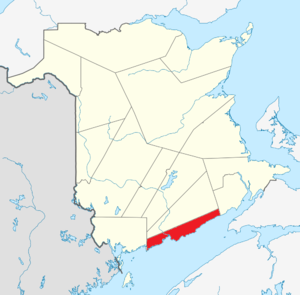
Le Comté de Saint-Jean est situé au sud du Nouveau-Brunswick, au Canada.